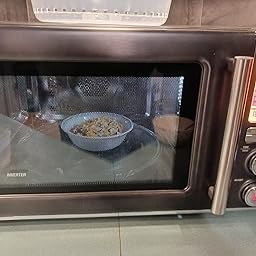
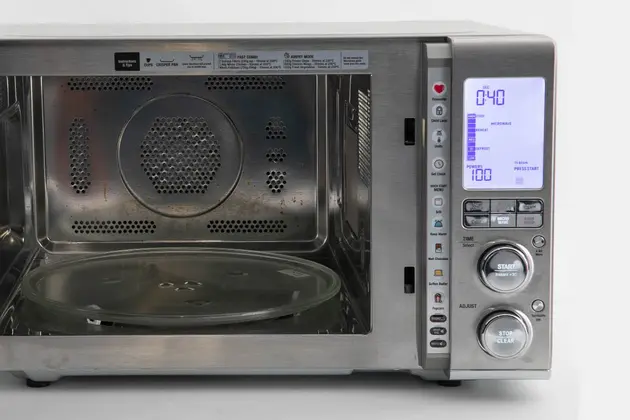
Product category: misc
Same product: yes